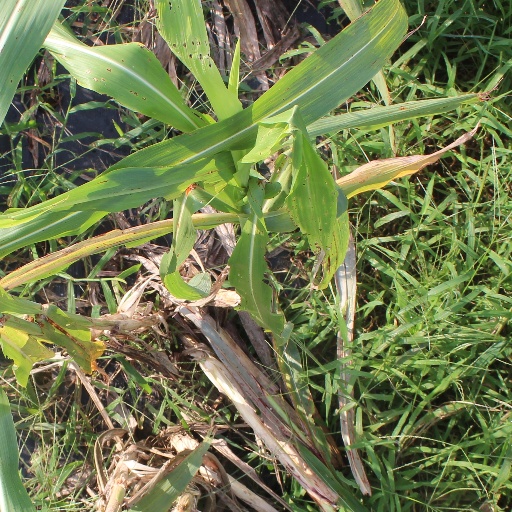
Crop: sorghum